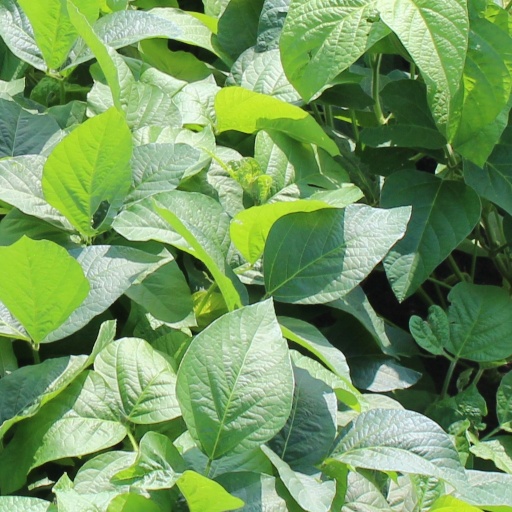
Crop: soybean